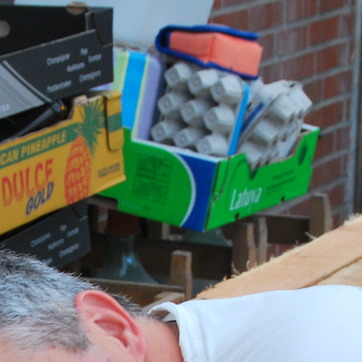
Material: paper